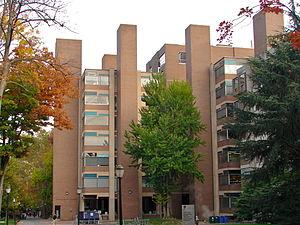
Le Centre de recherches médicales Newton-Richards, situé sur le campus de l'université de Pennsylvanie, Philadelphie, aux États-Unis, est l'œuvre de l'architecte américain Louis Kahn.